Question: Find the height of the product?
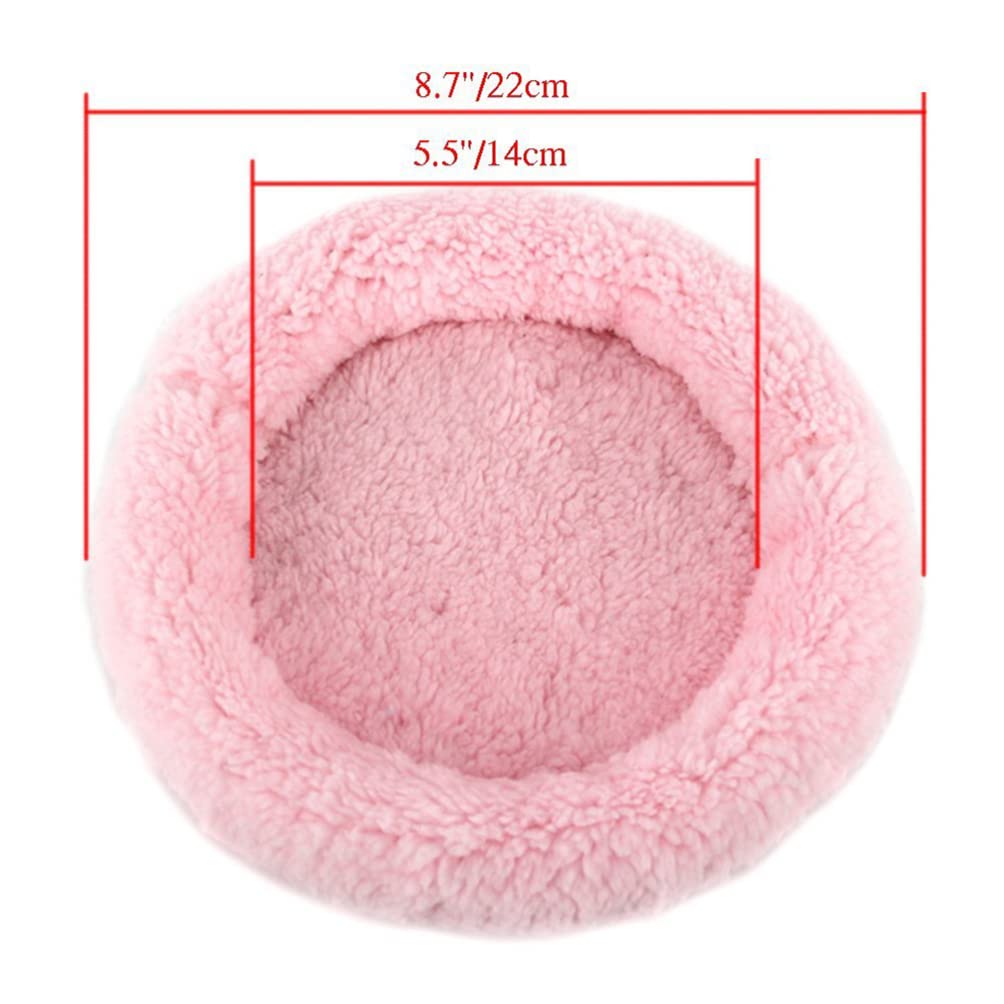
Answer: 22.0 centimetre